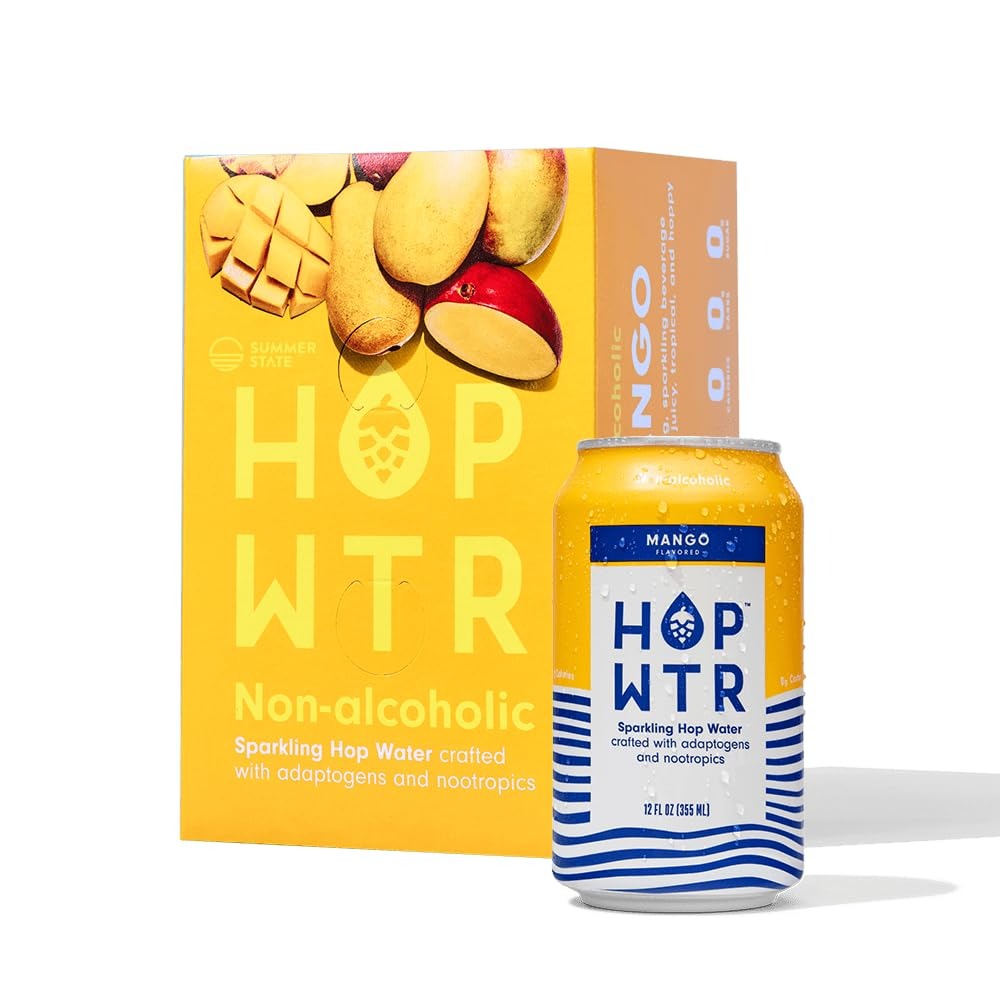
Item Name: HOPWTR SPK MANGO 6PK (4x6.00)
Bullet Point 1: SPARKLING HOP WATER: HOPWTR is a hop-infused sparkling water crafted with adaptogens and nootropics. Our hop blend is paired with ashwagandha and L-Theanine, providing sugar free, hop-filled refreshment without the alcohol.
Bullet Point 2: BREWER-APPROVED HOP BLEND: Our zero carb brews are infused with a blend of Citra, Amarillo, Mosaic, and Azacca hops to deliver a bold and piney flavor reminiscent of your favorite IPA.
Bullet Point 3: ADAPTOGENS AND NOOTROPICS: Each can of HOPWTR is infused with our proprietary blend of adaptogens and nootropics that features ashwagandha and L-Theanine.
Bullet Point 4: POSITIVELY REFRESHING: HOP WTR is more than just an alcohol alternative, it’s a healthy upgrade to your soda, seltzer water or flavored sparkling water. Non-alcoholic and crafted without calories, carbs, sugar, or gluten, our non-alcoholic beverages are a choice you can feel great about physically, mentally, and emotionally. Cheers to a life well sipped!
Product Description: HOPWTR Mango SparklingWater 6-Pack
Value: 1.0
Unit: Count

Price: 10.99